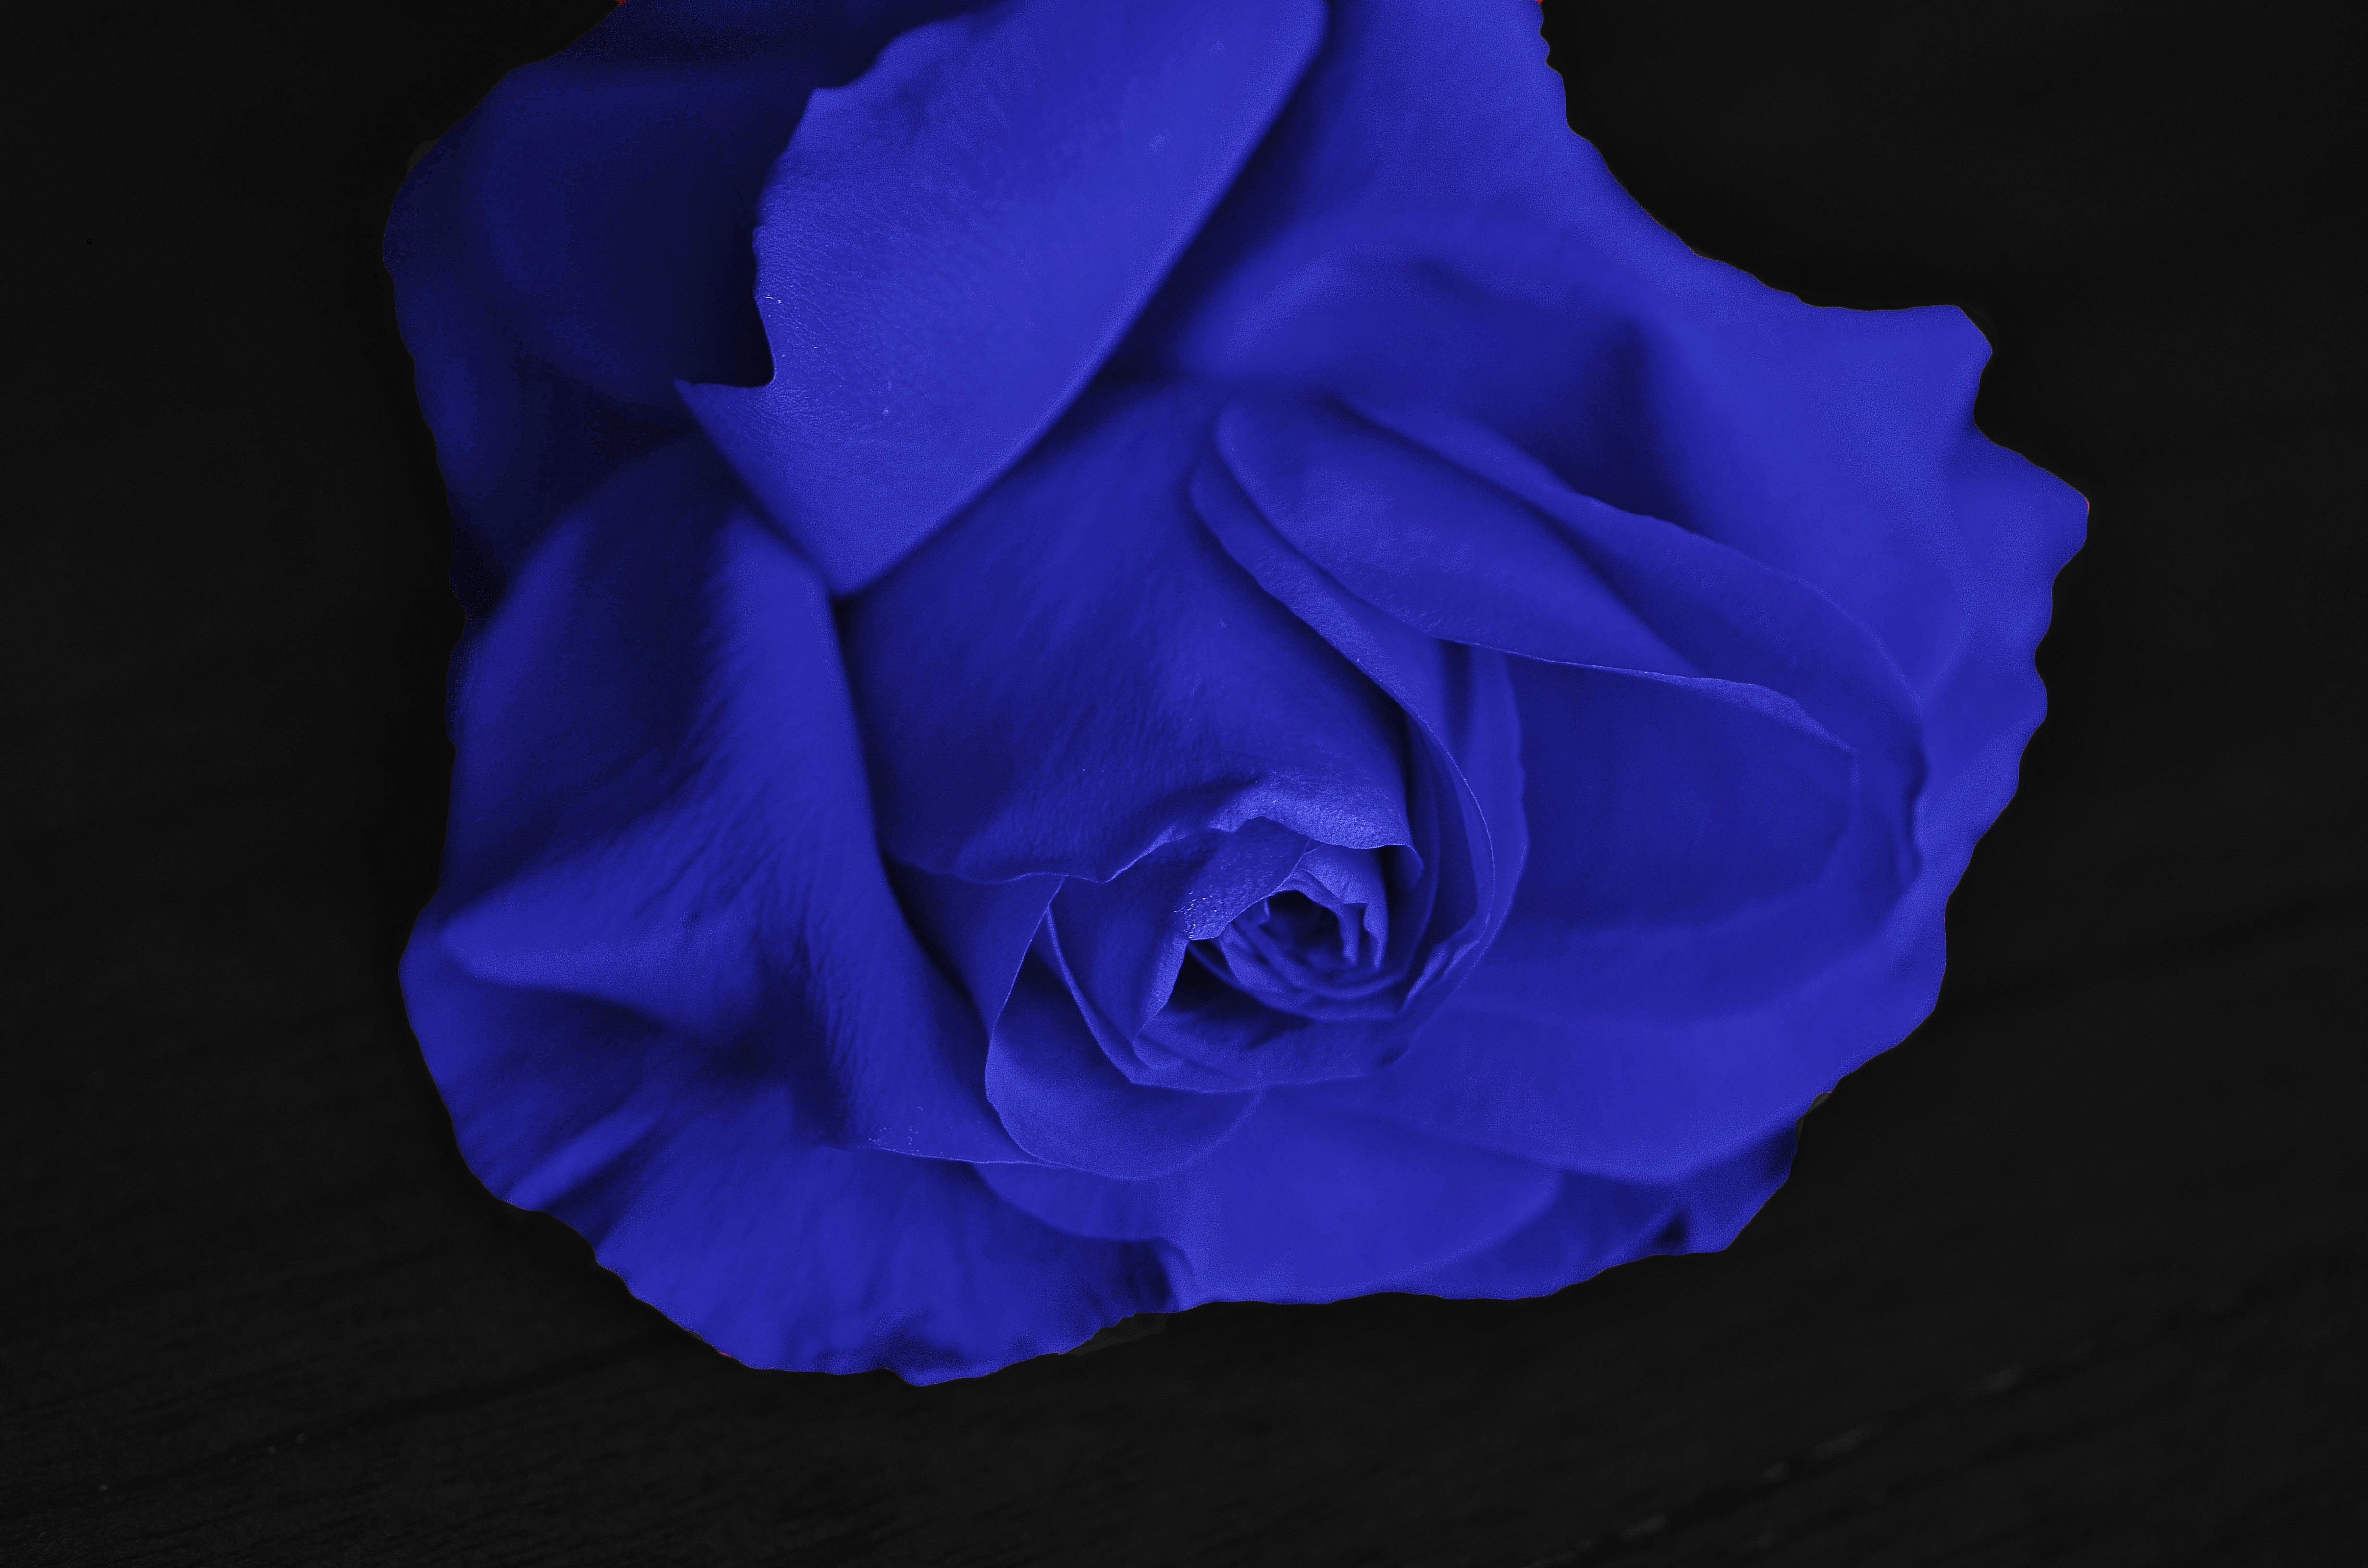
plant, flower, purple, petal, love, rose, color, macro, romance, romantic, blue, wedding, roses, valentine, macro photography, flowering plant, garden roses, rose family, blue rose, land plant, rose order, beauty purple